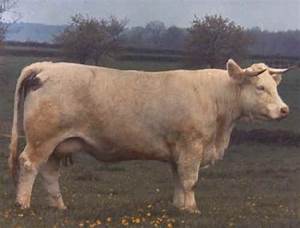
Label: cow